After-action review

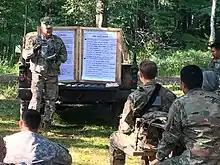
1-337 conducting an After Action Review for an Army Reserve unit at Camp Ripley during CSTX 86-17-03

An after action review (AAR) is a technique for improving process and execution by analyzing the intended outcome and actual outcome of an action and identifying practices to sustain, and practices to improve or initiate, and then practicing those changes at the next iteration of the action AARs in the formal sense were originally developed by the U.S. Army. Formal AARs are used by all US military services and by many other non-US organizations. Their use has extended to business as a knowledge management tool.